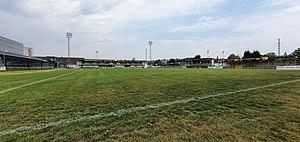
stade football Namur
Namur est une ville francophone de Belgique, capitale de la Wallonie depuis 1986, et chef-lieu de la province de Namur. La ville occupe une position centrale à 62,5 km au sud-est de Bruxelles, à 40 km à l'est de Charleroi et à 66 km à l'ouest de Liège.